We Were Wolves

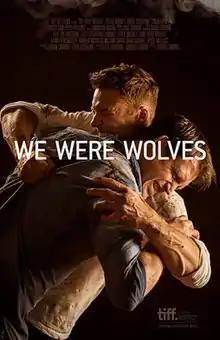

We Were Wolves is a 2014 Canadian feature film directed by Jordan Canning, co-written by Jordan Canning and Steve Cochrane, and starring Peter Mooney and Steve Cochrane as estranged brothers dealing with the fallout of their father's death. The film also stars Lynda Boyd, Dan Beirne and Melanie Scrofano.